Bydgoszcz Cathedral

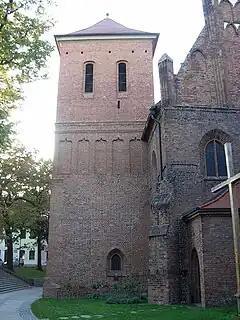
Belfry tower

In 1801, six bells were listed: the four upper mentioned, and two smaller ones in the sacristy and in the ridge turret. In 1838, a fifth bell was hung in the southern church belfry: "Józef", , cast in 1720 in Hinrich Wredne's workshop, which had been operating till 1904. On its body, reliefs referred to the Virgin Mary, Saint Joseph and Jesus.